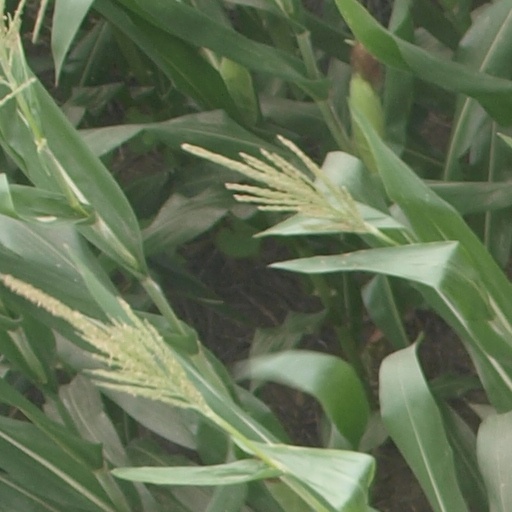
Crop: maize; corn